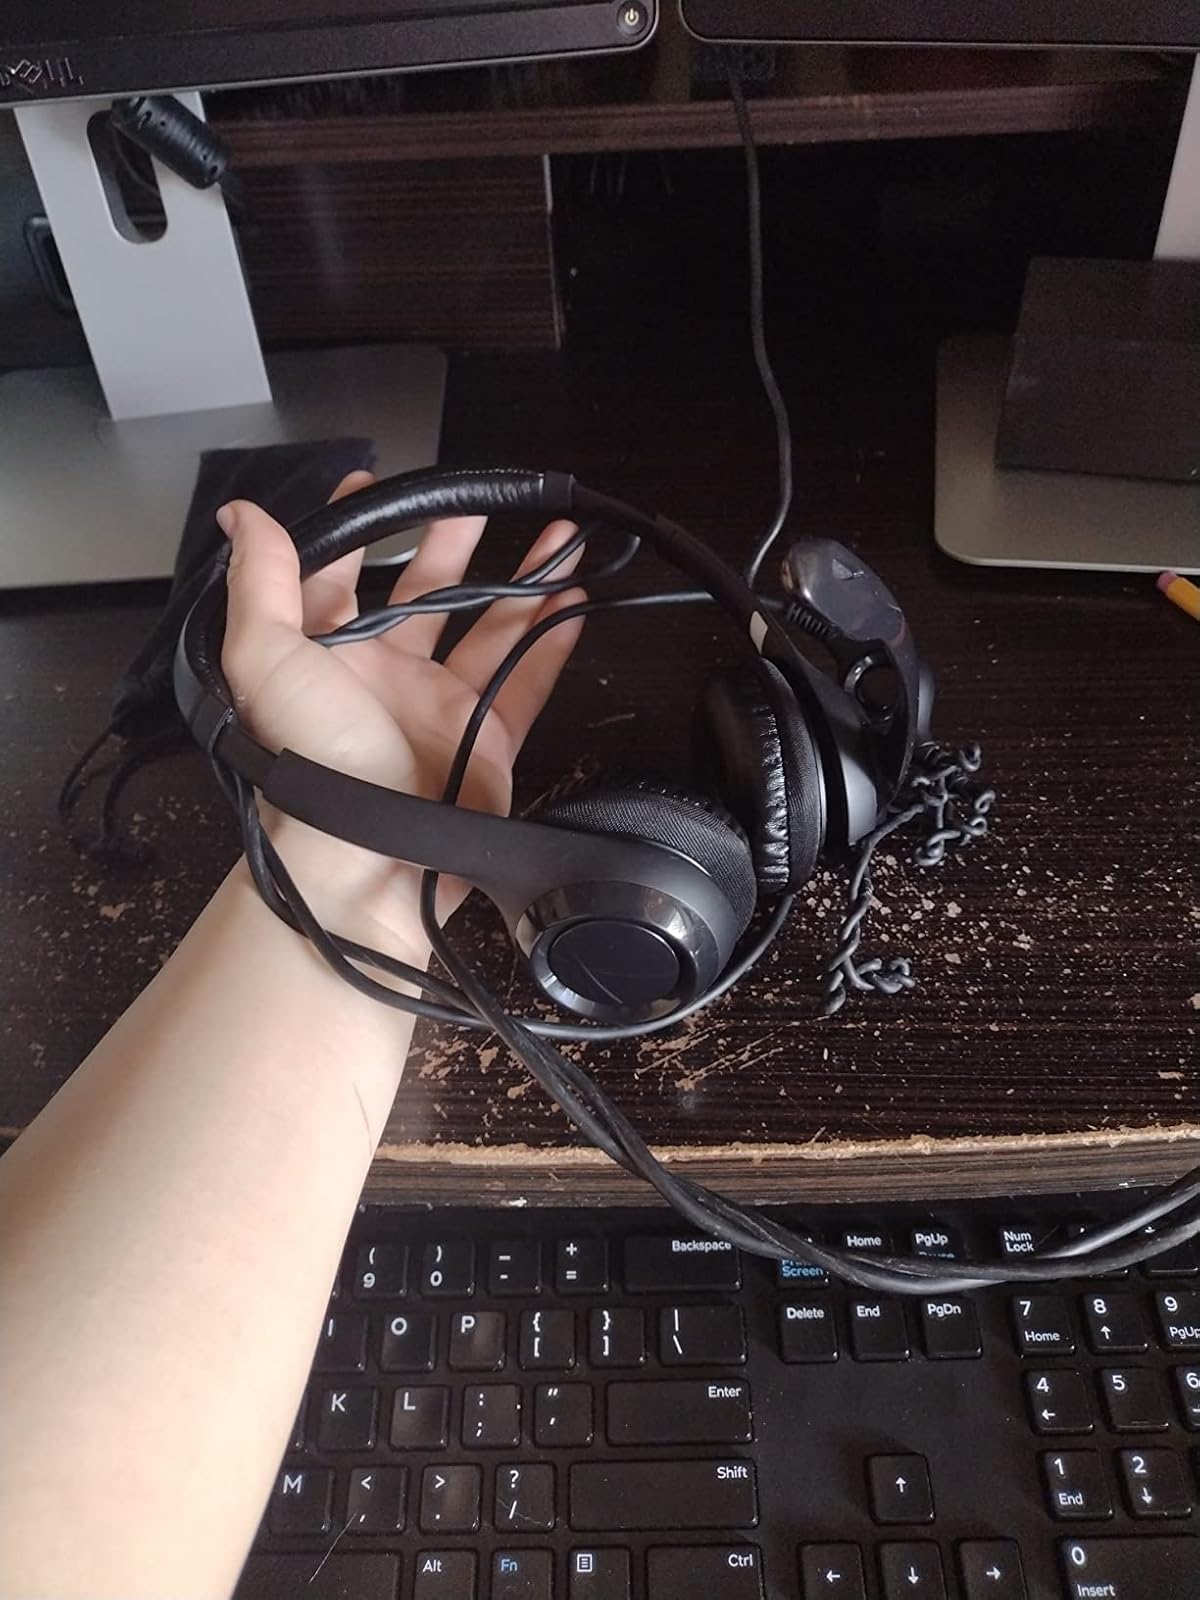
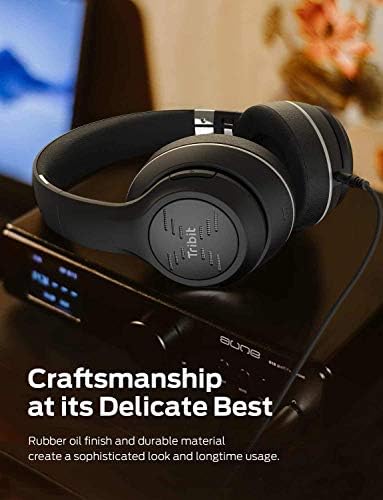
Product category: headphones
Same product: no